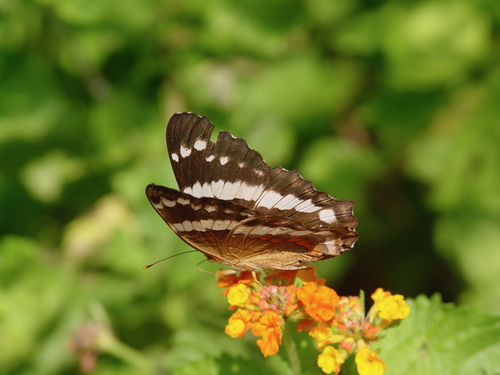
Scientific name: Anartia fatima
Common name: Banded peacock
Family: Nymphalidae
Order: Lepidoptera
Pollinator type: Primary pollinator
Habitat: Open areas and gardens
Geographic range: South America
Conservation status: Least Concern